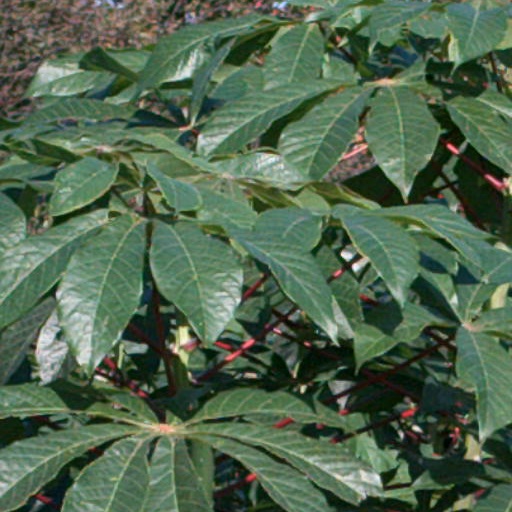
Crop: cassava